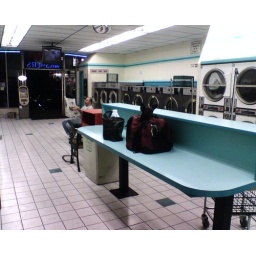
dog in bag